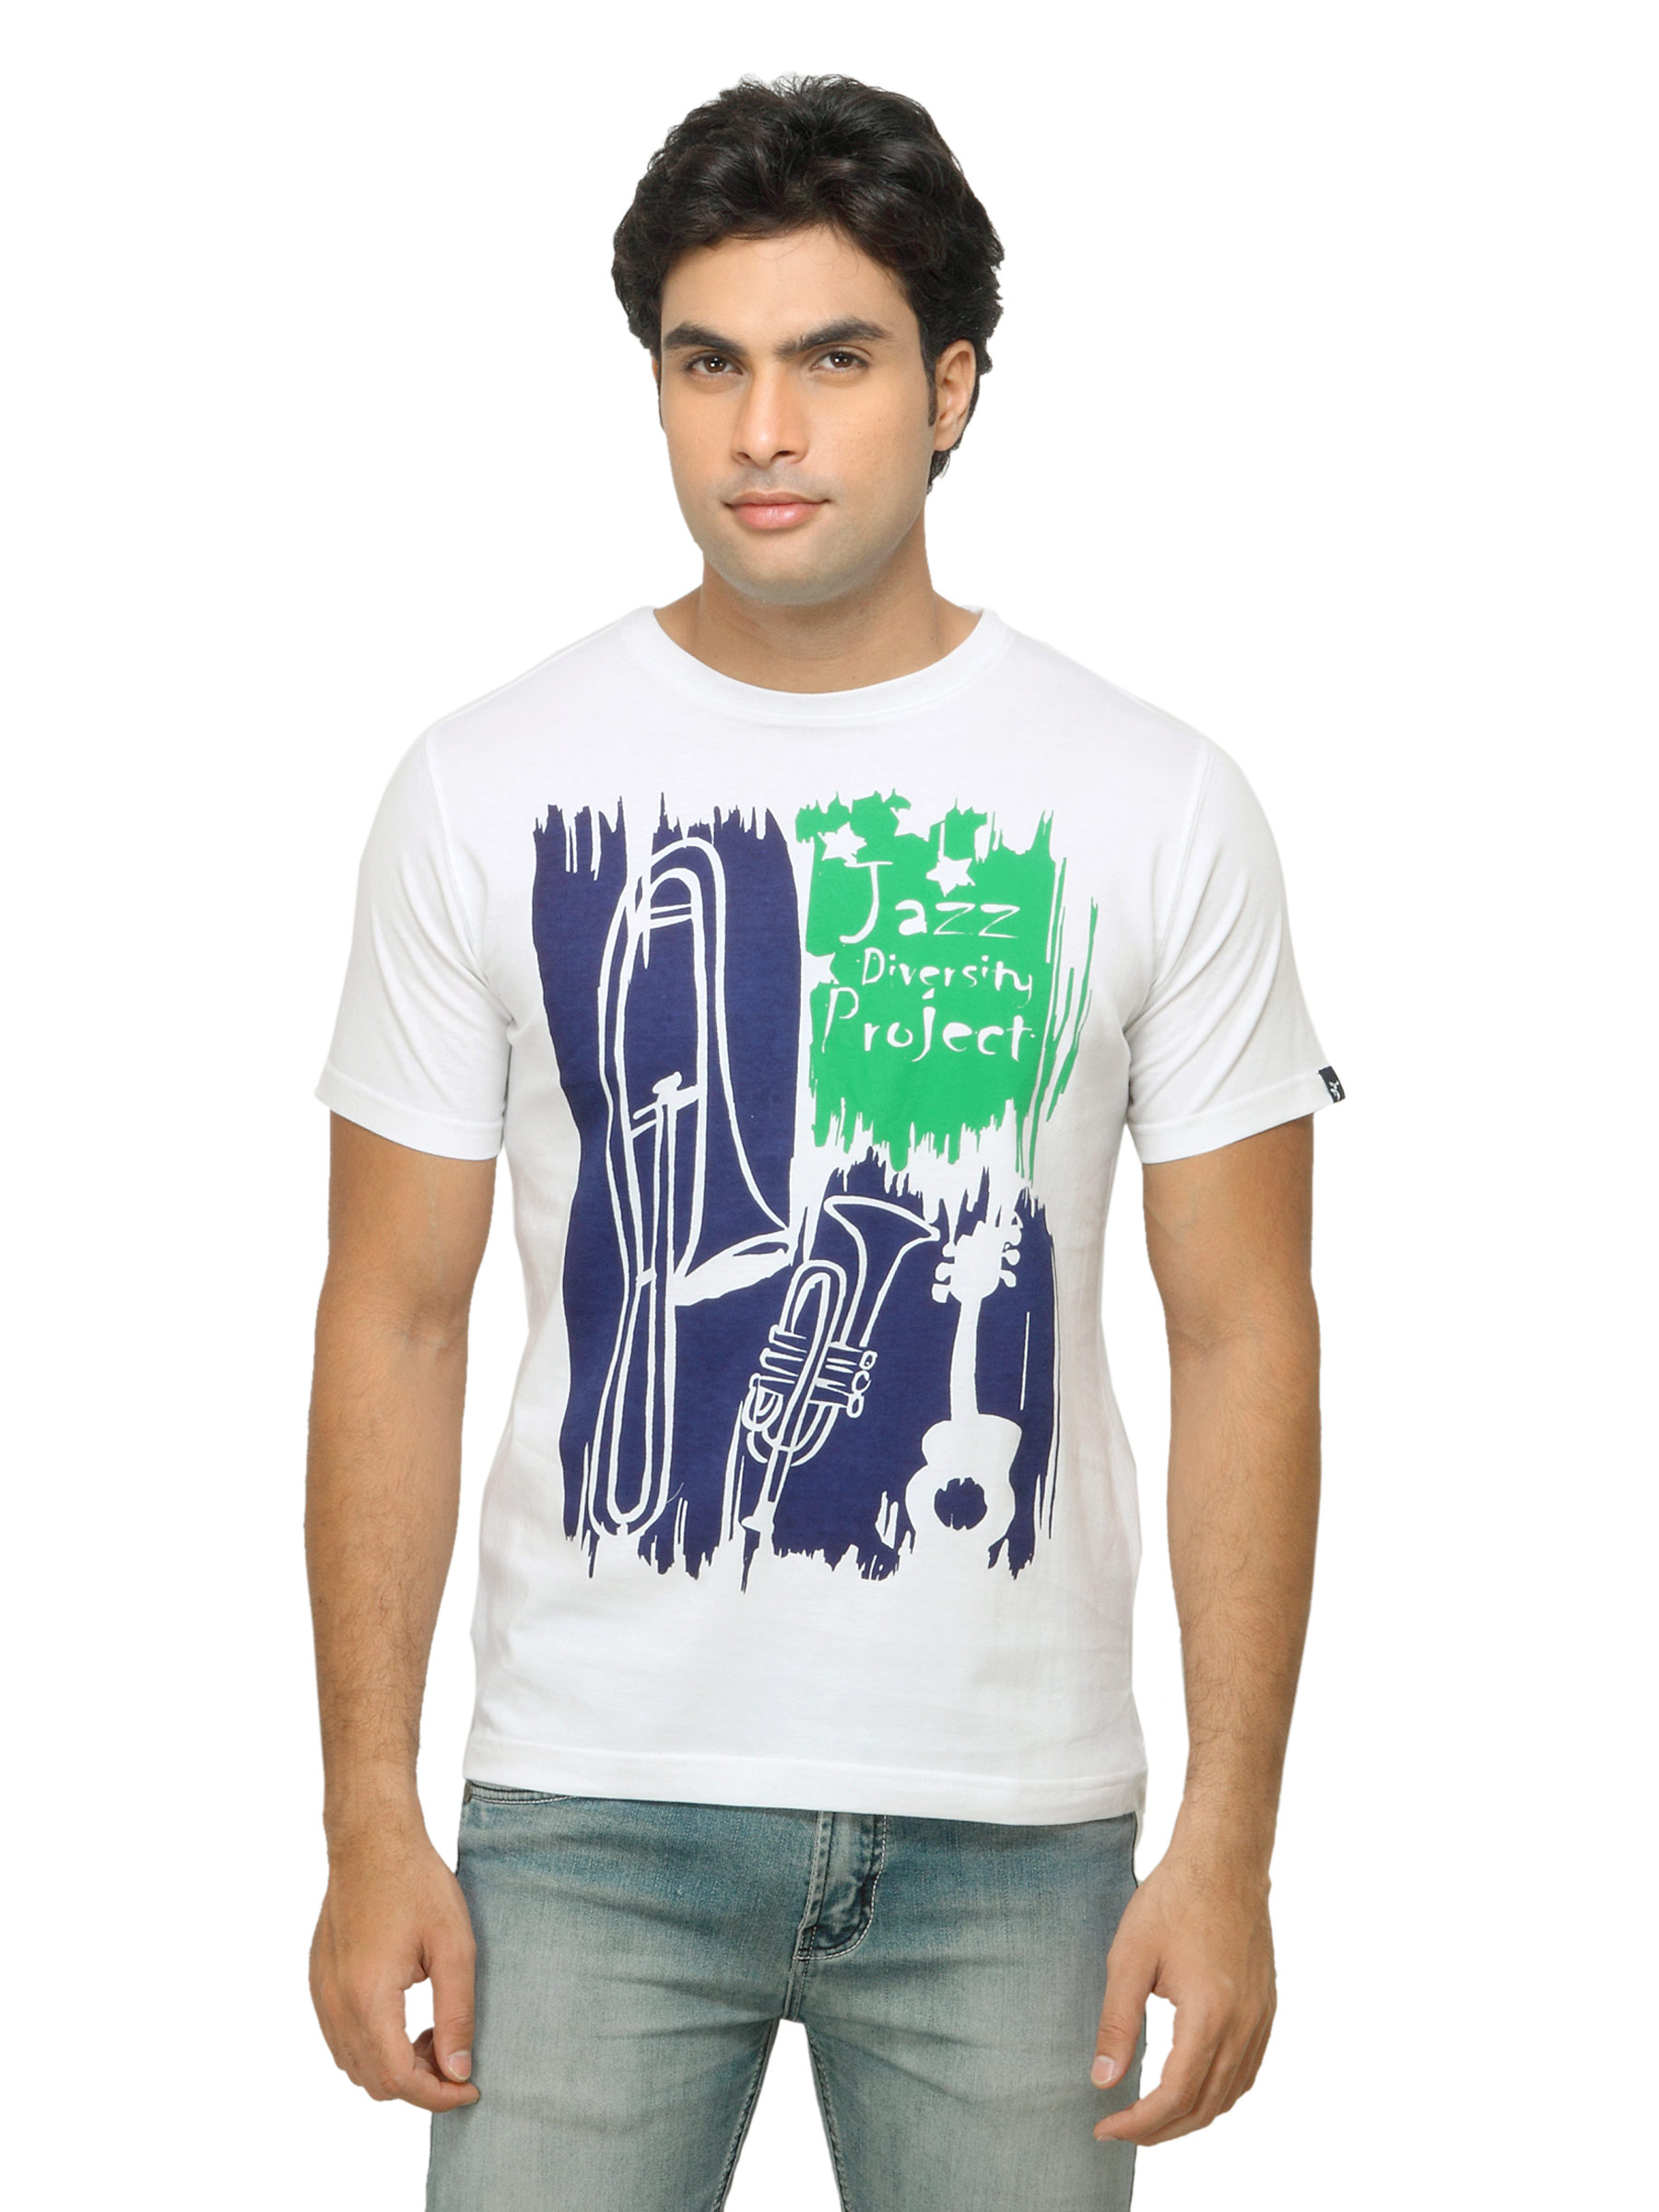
Probase Men Printed White T-shirt
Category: Apparel / Topwear / Tshirts
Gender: Men
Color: White
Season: Summer 2012
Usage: Casual